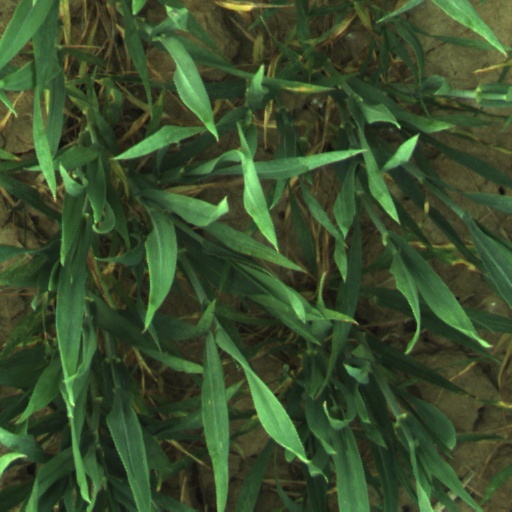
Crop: wheat